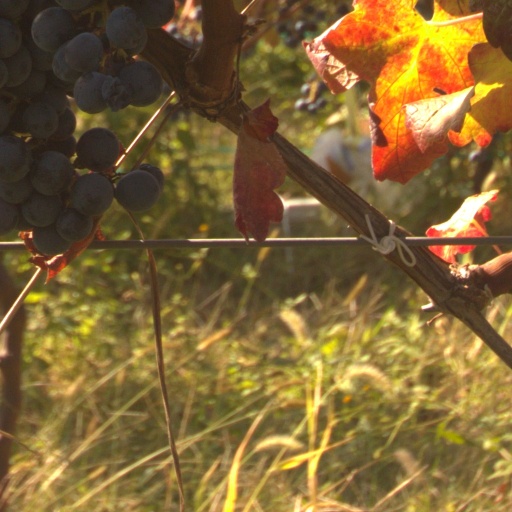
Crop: grape